Mirza Bašić

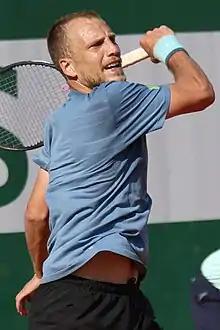
Bašić at the 2022 French Open

Mirza Bašić (born 12 July 1991) is a Bosnian professional tennis player. He has won one ATP singles title at the 2018 Sofia Open and is a member of the Bosnia and Herzegovina Davis Cup team.